1912 Edinburgh East by-election

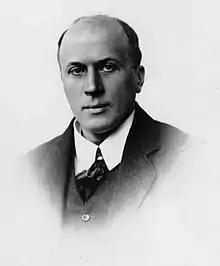
James Hogge

Unsurprisingly, the Liberal majority was well down on what it had been at the last General election, however, the majority was nearly twice as much as it had been following the by-election in 1909.